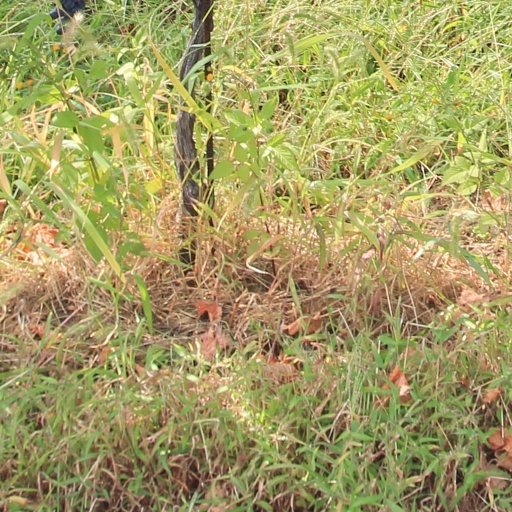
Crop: grape